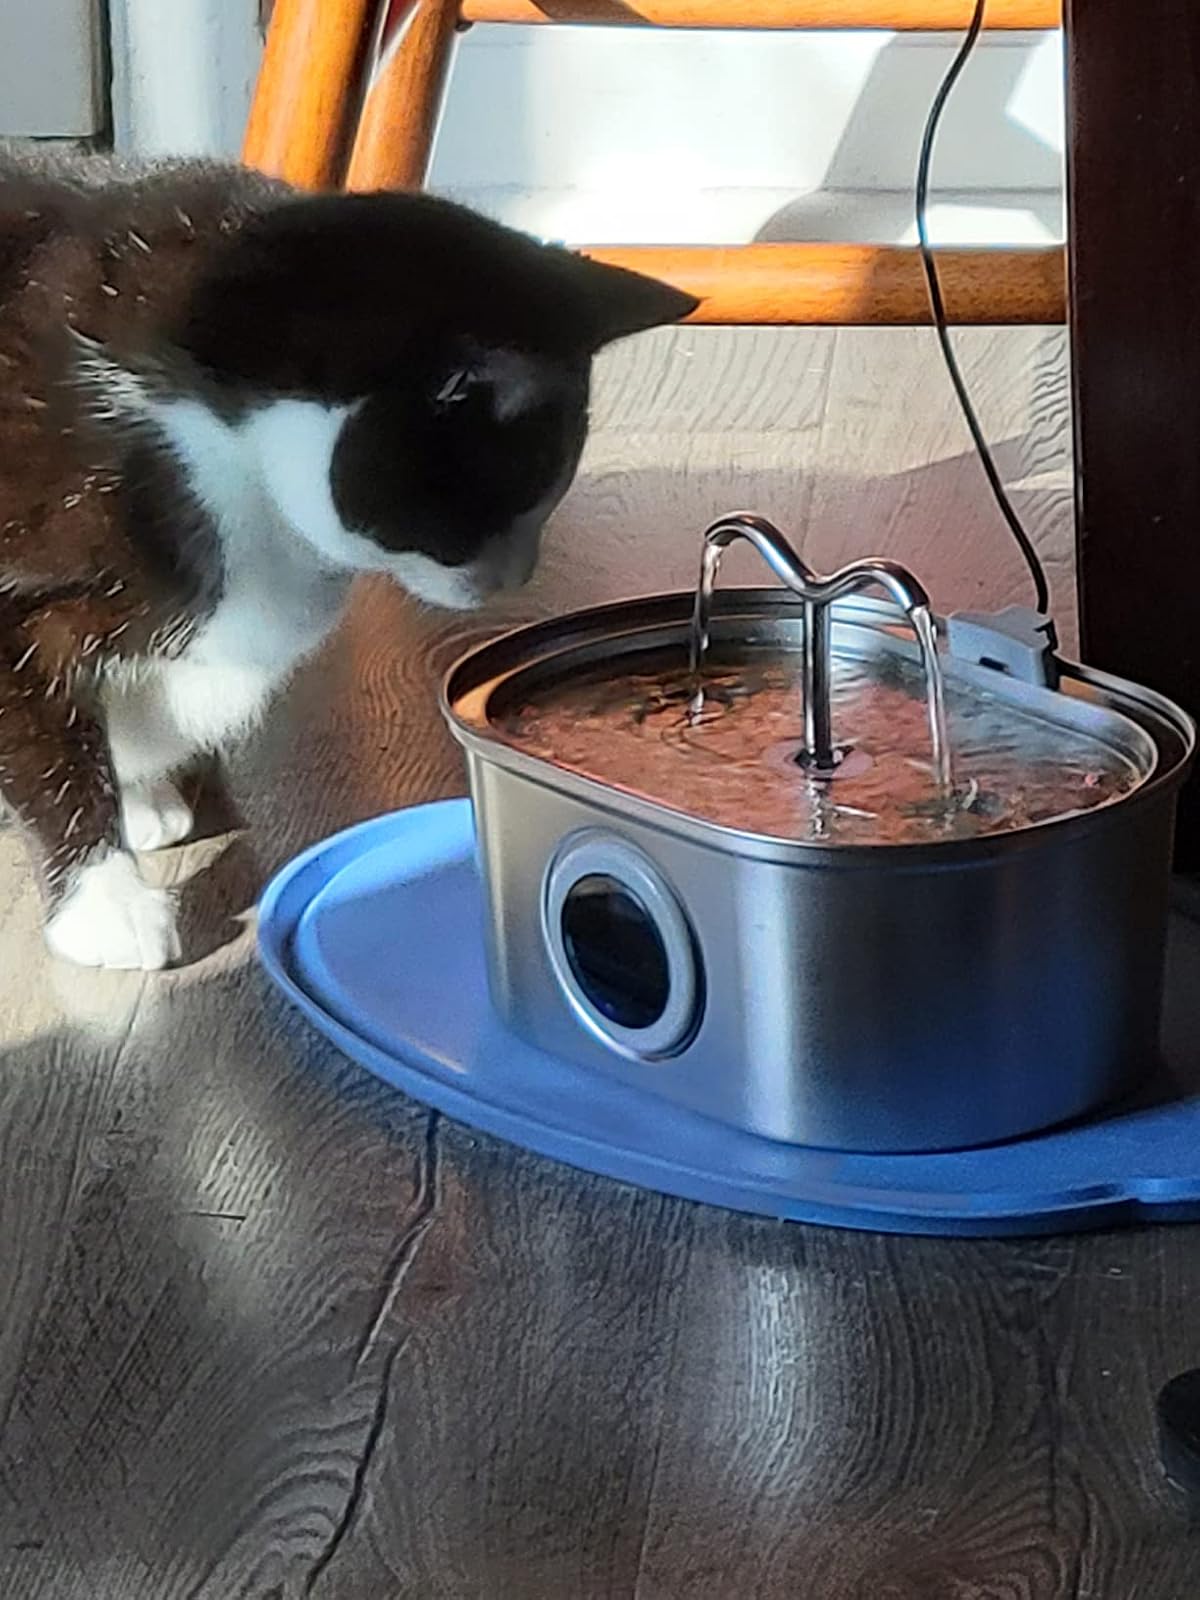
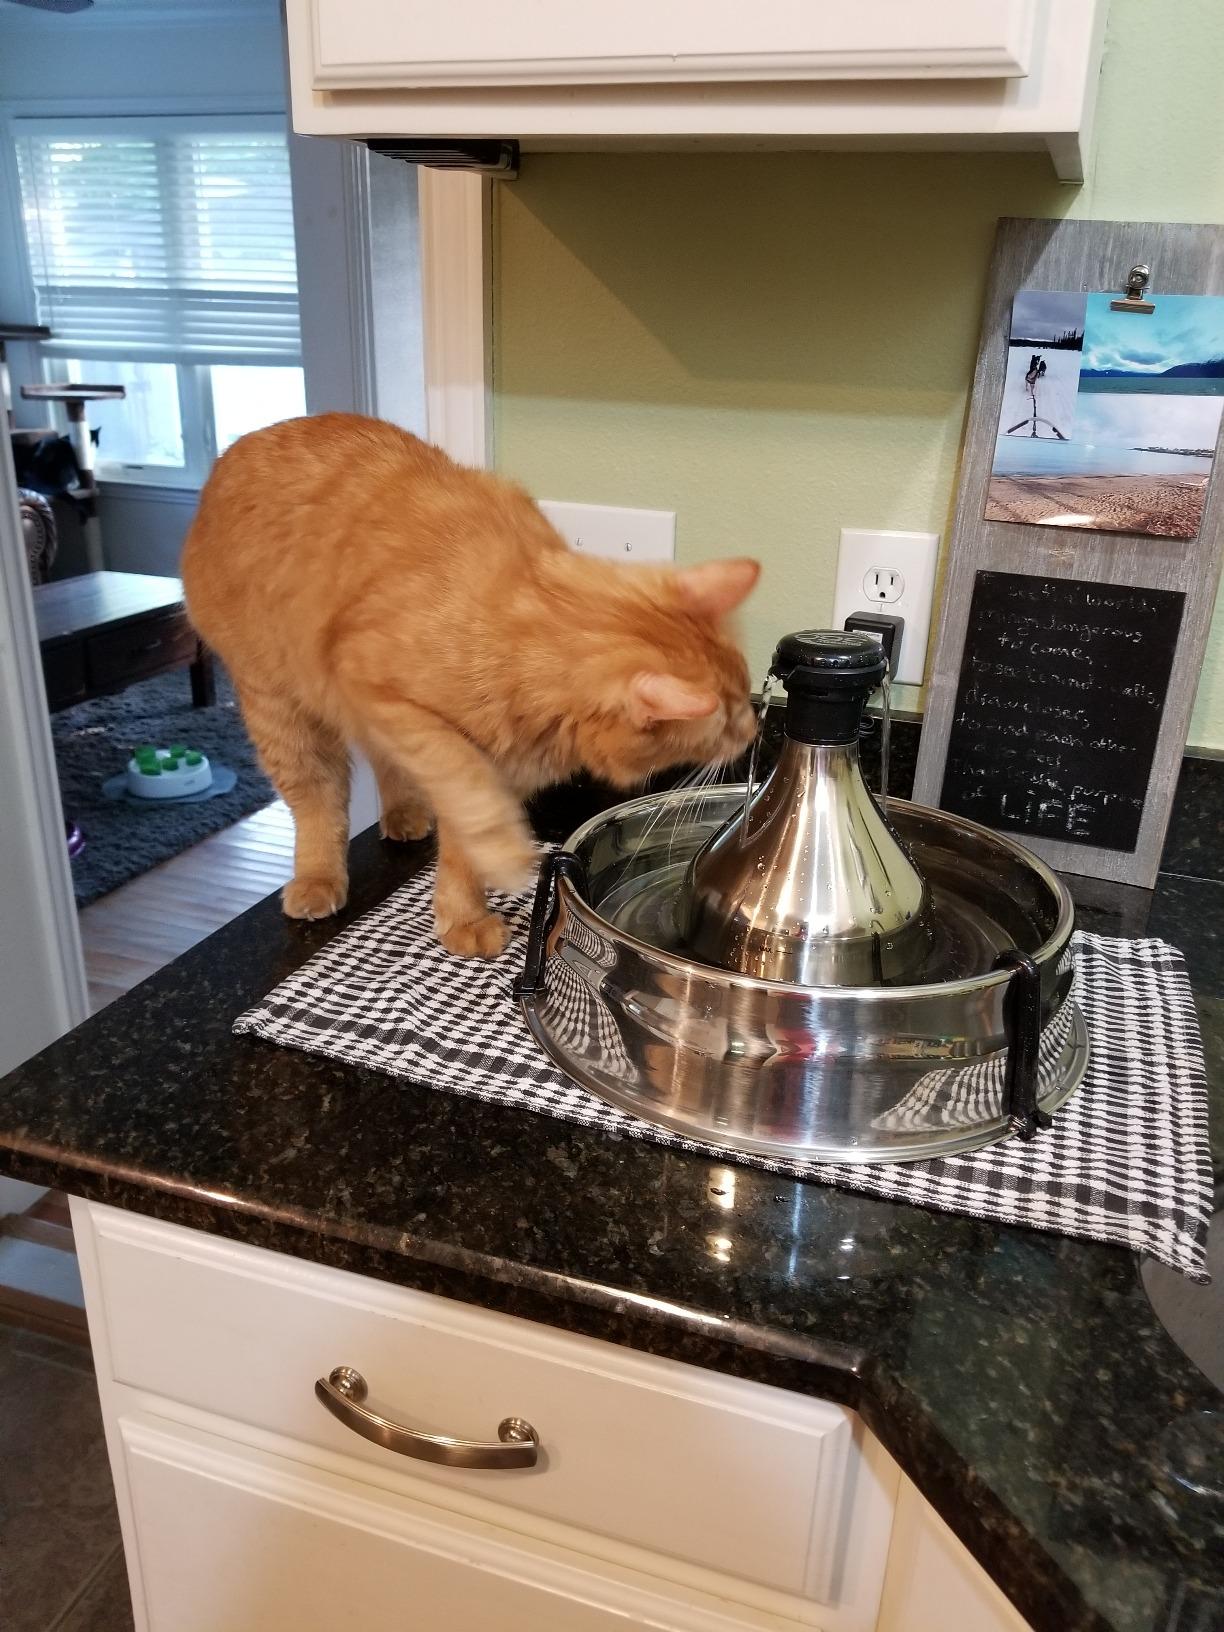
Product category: items_bowl
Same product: no